North of Albany

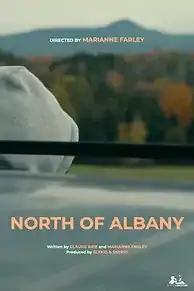
Poster

North of Albany is a 2022 Canadian drama film directed by Marianne Farley (in her directorial debut) from a screenplay she co-wrote with Claude Brie. It stars Céline Bonnier, Zeneb Blanchet, and Eliott Plamondon as a Canadian family who run away to the United States. The film was shot in the province of Quebec in the midst of the COVID-19 pandemic in late 2020. The film premiered at Cinéfest on September 19, 2022, and was released in theaters on December 2, 2022, by Maison 4:3.